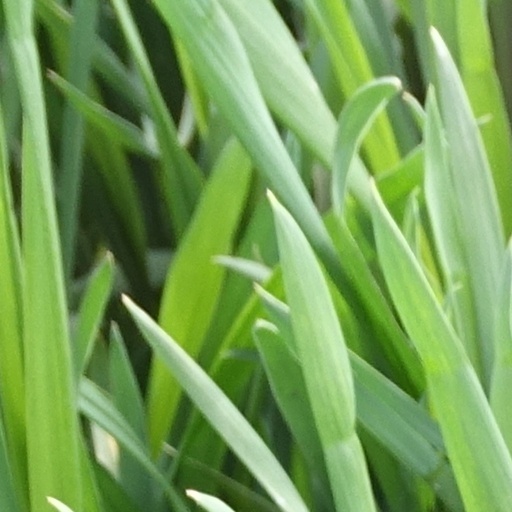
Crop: wheat